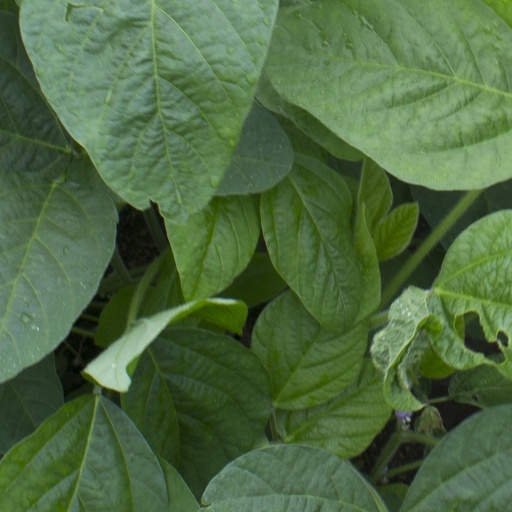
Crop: soybean